Sia (title)

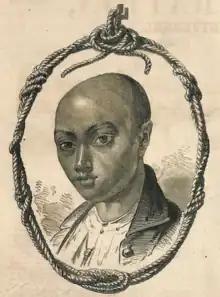
An engraving of Oey Tamba Sia (after M. G. de Coudray, 1857)

As part of the Cabang Atas, Sias played an important role in the history of Indonesia, particularly in relation to the country's ethnic Chinese community.